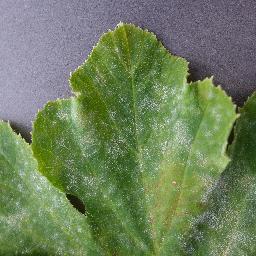
Label: Squash___Powdery_mildew